Wallingford, Oxfordshire

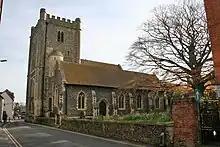
St Mary-le-More's church

The Church of St Mary-le-More is located in a prominent position in the town square behind Wallingford Town Hall. The church appears in records from 1077, when the advowson belonged to St Alban's Abbey. The west bell tower was originally 12th century, but its upper stages were rebuilt in a Perpendicular Gothic style out of the stone from Wallingford Castle when it was demolished by Oliver Cromwell after the Civil War. The nave and aisle were built in the 13th and 14th century, and the chancel was built later. However, all were rebuilt in 1854 to designs by the Gothic Revival architect David Brandon.